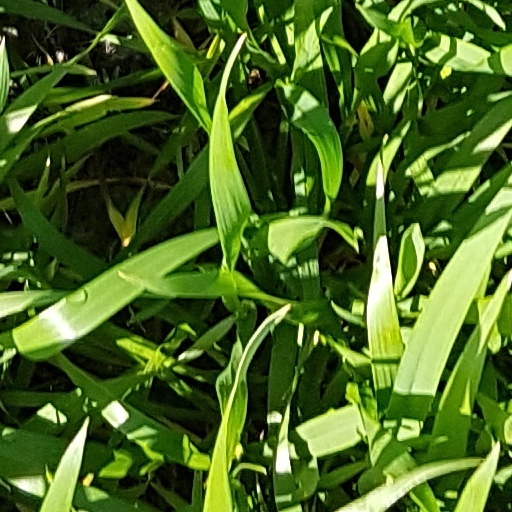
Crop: wheat